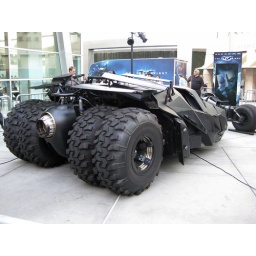
The car used in the movie on display at Arclight theater in Hollywood.